Horry-Guignard House

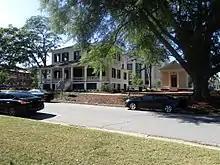
Front of House; Senate Street Side

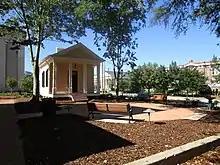
Horry-Guignard Outbuilding

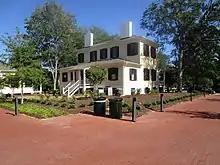
Rear side

The house and an outbuilding, which is believed to have been an office built sometime between 1822 and 1876, is currently being restored as part of the University of South Carolina School of Law complex.